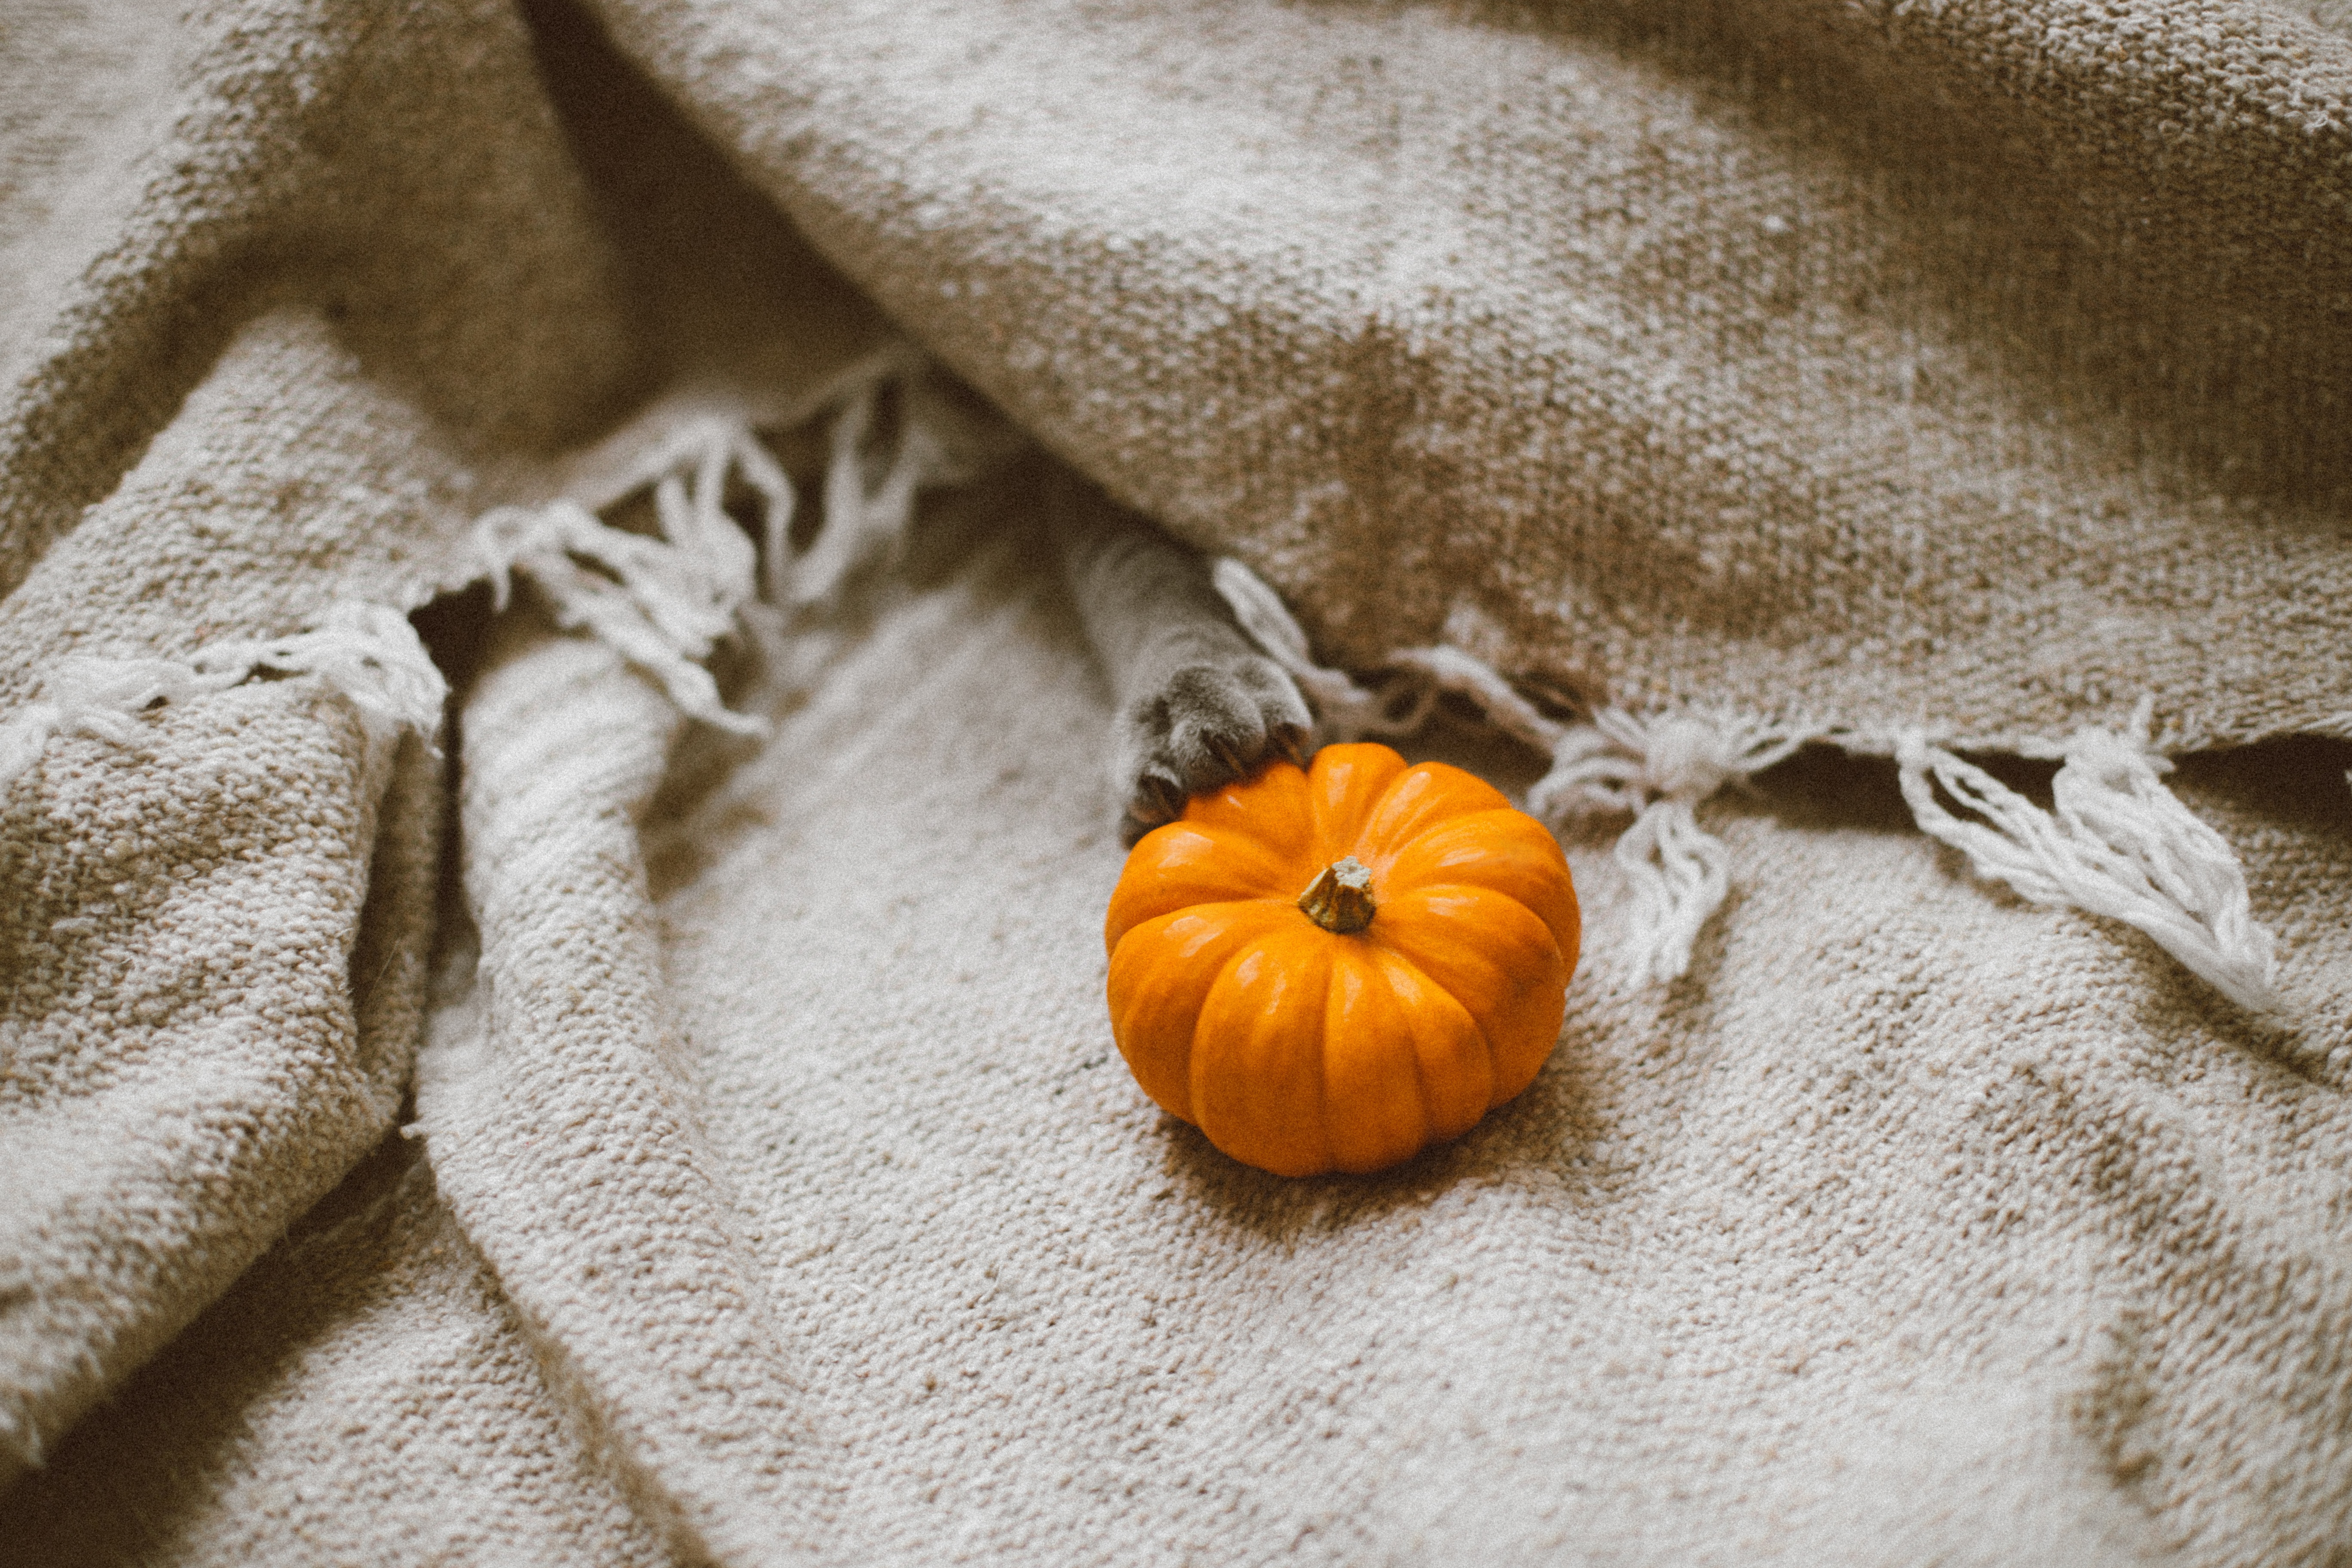
leaf, flower, petal, vegetable, pumpkin, halloween, yellow, linen, material, squash, close up, textile, art, carving, macro photography